José Antonio Girón

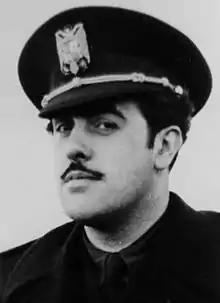
José Antonio Girón in the 1940s.

José Antonio Girón de Velasco (28 August 1911, Herrera de Pisuerga, Palencia – 22 August 1995, Fuengirola, Málaga) was a prominent Spanish Falangist politician. He was minister of Labor (1941–57), counselor of the Council of the Realm and member of the "Cortes Españolas". He was one of the most heard voices against any kind of changes during the last years of Francoist regime, taking part in the political group known as "the Bunker", for their reluctance to the Spanish transition to democracy after Franco's death.